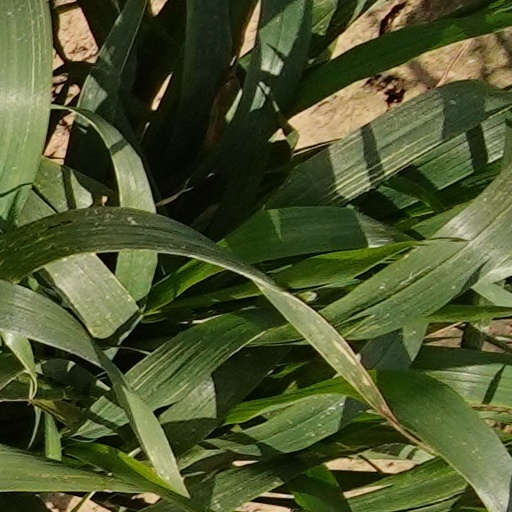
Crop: wheat